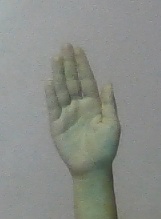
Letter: seen